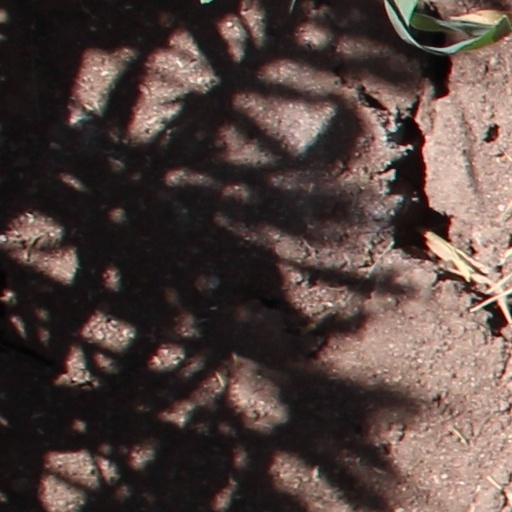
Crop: wheat